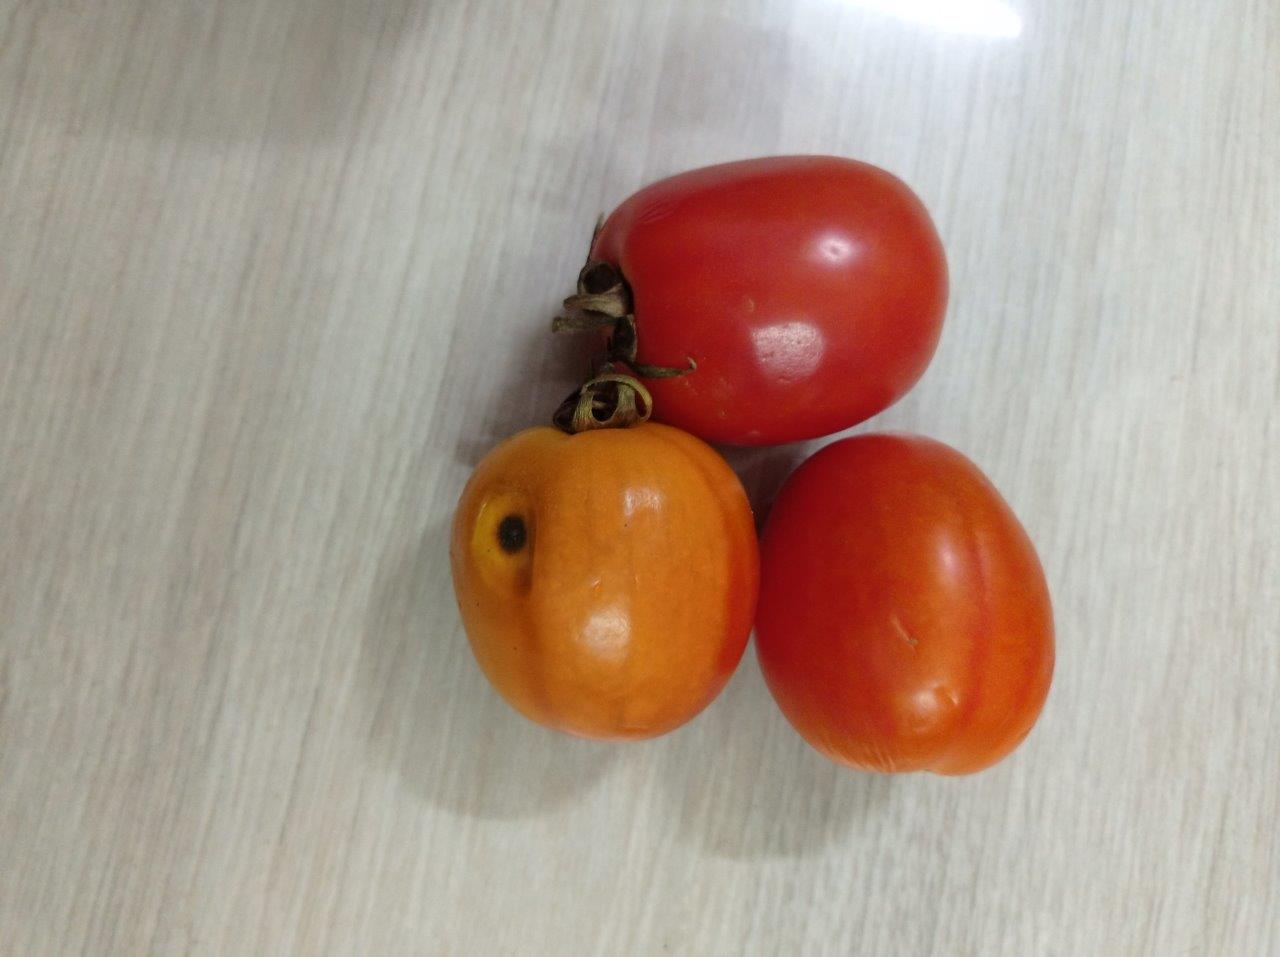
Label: Rotten